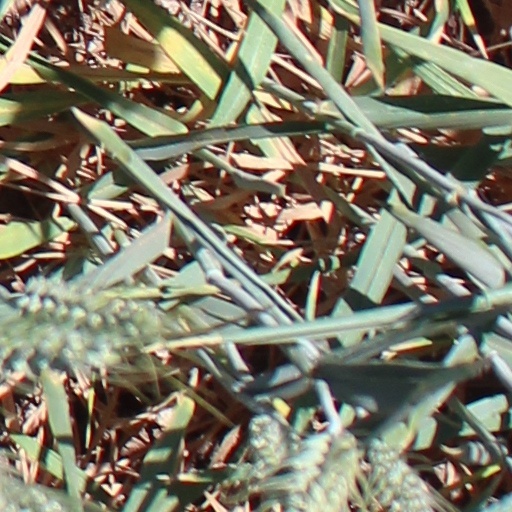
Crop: wheat